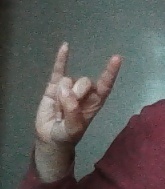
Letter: la